Don't Let Them Shoot the Kite

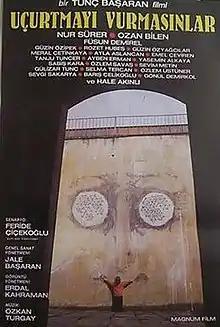
Theatrical film poster

Don't Let Them Shoot the Kite is a 1989 Turkish drama film, co-written, co-produced and directed by Tunç Başaran based on a 1986 novella by , featuring Nur Sürer as a female political prisoner who befriends the child of a fellow inmate. The film was screened in competition at the 26th Antalya Golden Orange Film Festival, where it won Golden Oranges for Best Film, Best Actress, Best Screenplay and Best Cinematography, the 10th Mediterranean International Film Festival, where it won 2nd Best Film, and the 8th Istanbul International Film Festival, where it won Best Turkish Film. The film was selected as the Turkish entry for the Best Foreign Language Film at the 62nd Academy Awards, but was not accepted as a nominee.